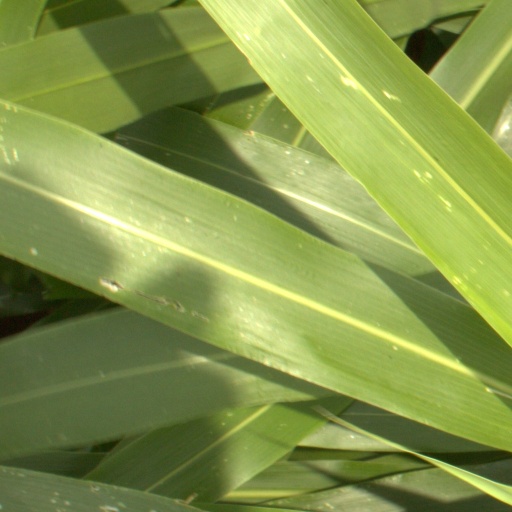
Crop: sorghum